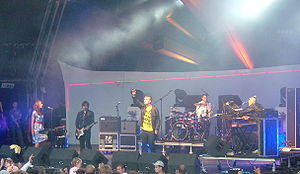
Reverend & The Makers
Reverend & The Makers er et indie/funk band med base i Sheffield, England.